Giovanni Bellini

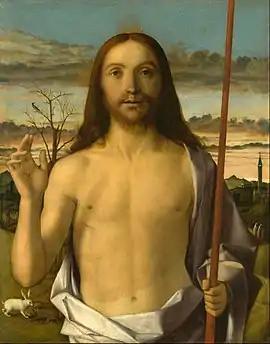
"Christ Blessing", 1500; Tempera, oil, and gold on panel, Kimbell Art Museum, Texas

His "Transfiguration" now in the Capodimonte Museum of Naples, was probably painted after 1470, exhibiting greater artistic mastery and a more serene spirit than his early work in Venice.